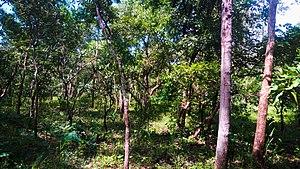
L'image montre un peu la strate dominante de la foret. Elle est essentiellement dominée par les espèces de la famille d'Isoberlinia qui sont de très bon partenaires des champignons ectomychoriziens.
Tchaourou est la plus vaste commune du Bénin. Elle abrite des populations de diverses ethnies, principalement les Baribas, les Nagos et les Peuls. C'est la commune d'origine du président Yayi Boni, président du Bénin. Tchaourou est une commune essentiellement agricole. Cependant, des activités de vente illicites de carburant, connu sous le nom de kpayo, se sont développées dans la région, compte tenu de sa proximité avec le grand voisin pétrolier, le Nigeria.